Gata (weapon)

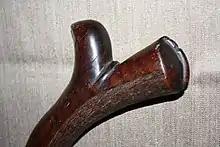
Head of Gata waka

Usually cut from hardwood, it has a snake or rifle shaped head. The word gata means snake in Fijian language. This weapon can be used for war but also for traditional dances and ceremonies. Its shape is very similar to the "kiakavo" used for dancing.